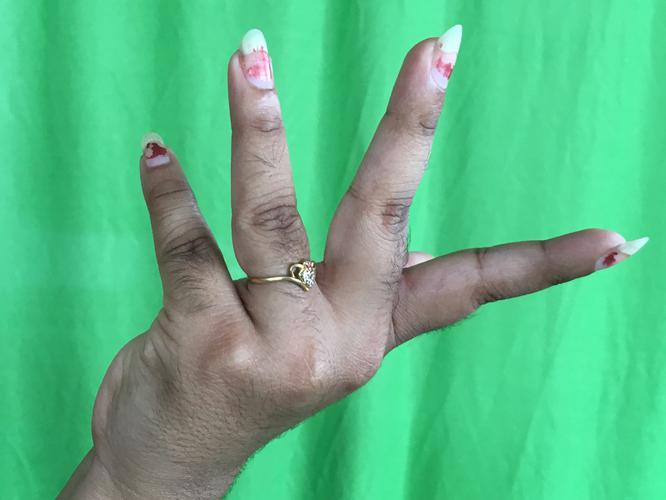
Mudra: Alapadmam
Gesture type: single_hand